Tops In Blue

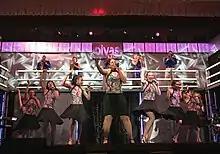
Tops In Blue performing at Lackland Air Force Base, Texas

Tops In Blue was a touring performance ensemble made up of active duty members of the United States Air Force formed in 1953. For 63 years, Tops in Blue traveled to more than 20 countries to perform more than 120 times each year for airmen and families around the world. Each year, they performed in front of more than 250,000 military personnel and their families, presenting an average of 120 performances at 100 locations worldwide throughout the United States, Canada, Europe, Central America, and the Pacific.